You're Ugly Too

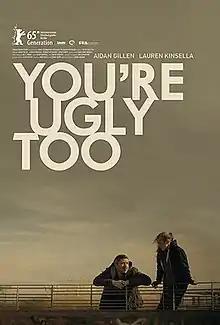
Film poster

You're Ugly Too is a 2015 Irish drama film directed and written by Mark Noonan.